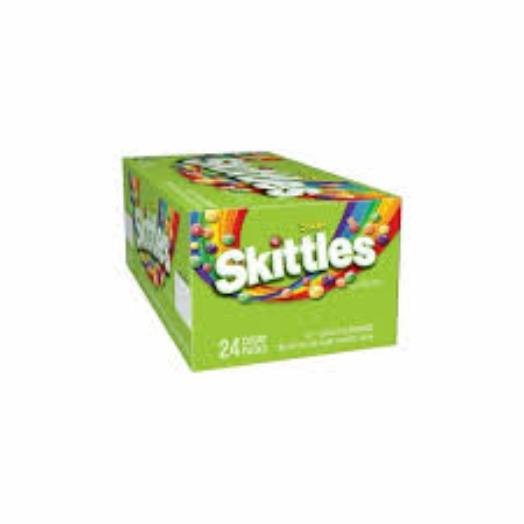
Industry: Food